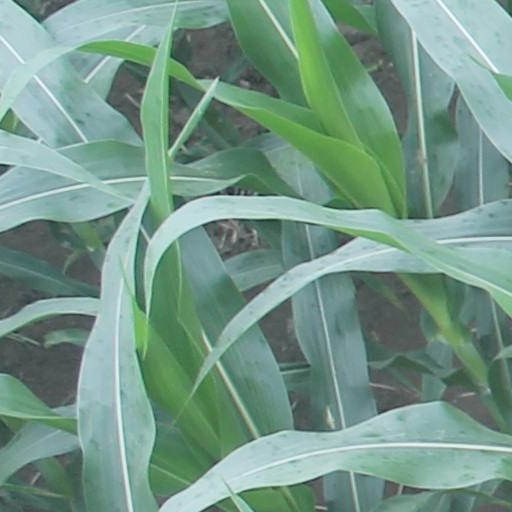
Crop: maize; corn